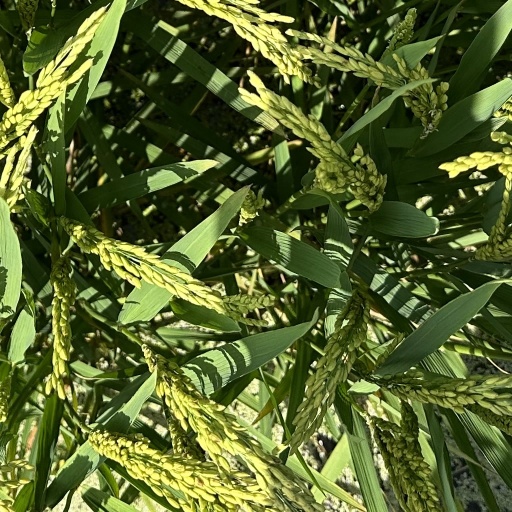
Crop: rice